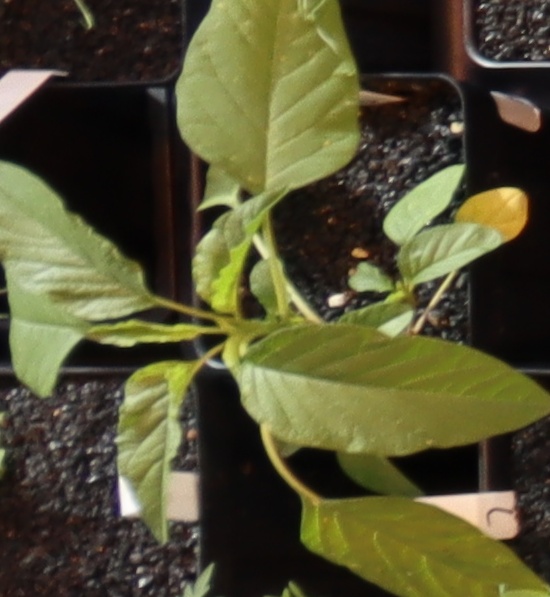
Label: Palmer Amaranth